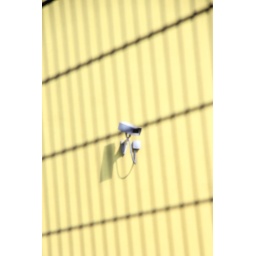
yellow background against a white cctv camera